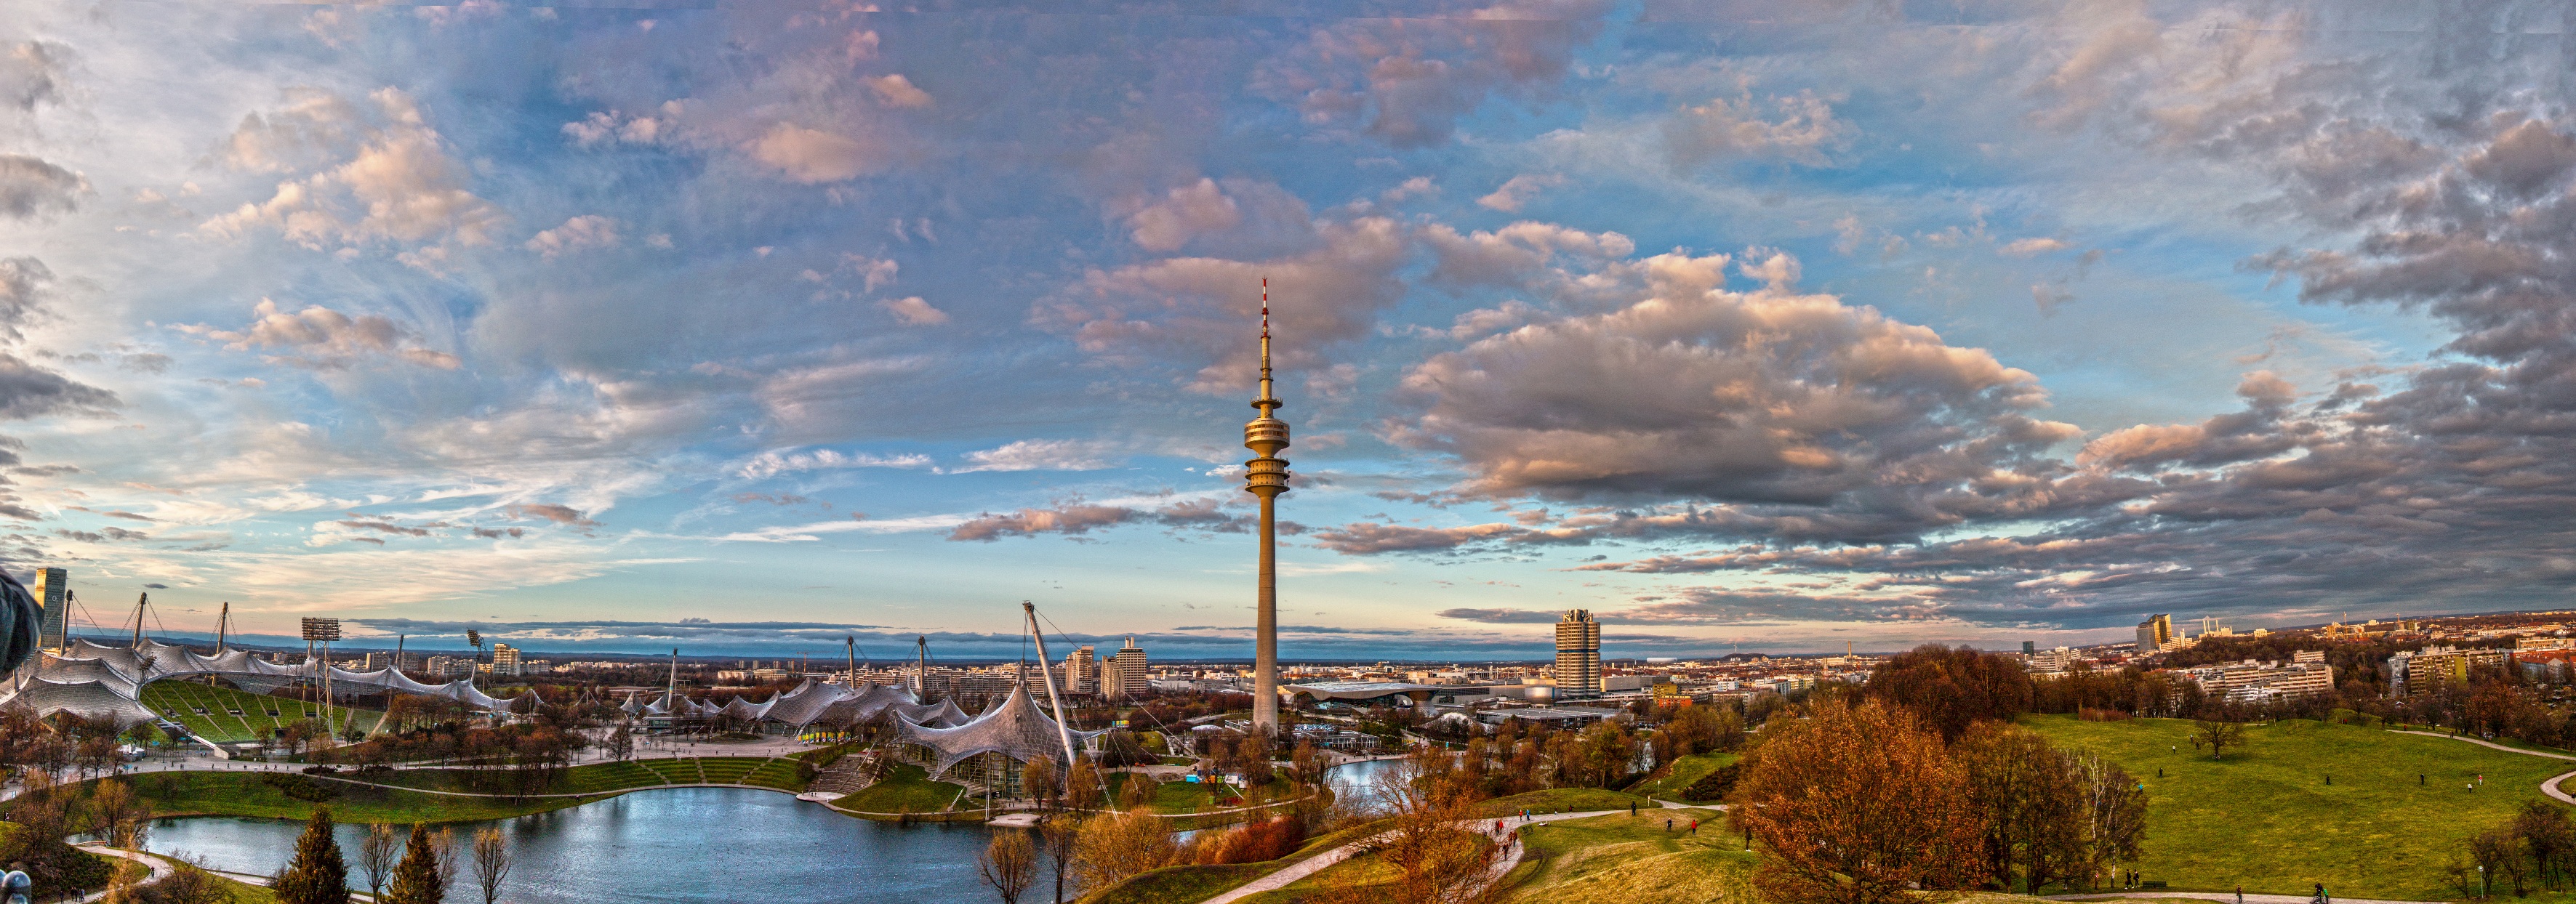
sea, coast, water, horizon, cloud, architecture, sky, photography, city, cityscape, panorama, dusk, panoramic, evening, tower, waterway, outdoors, clouds, buildings, munich